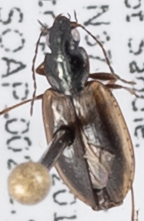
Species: Agonum limbatum
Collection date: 2019-07-31
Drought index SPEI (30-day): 0.272
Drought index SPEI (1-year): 0.47
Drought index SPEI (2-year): -0.03